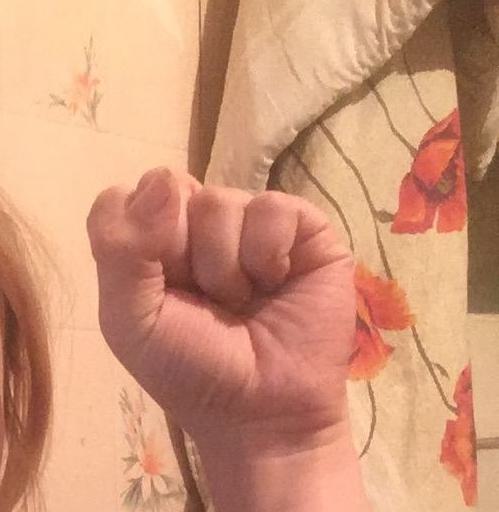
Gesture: fist